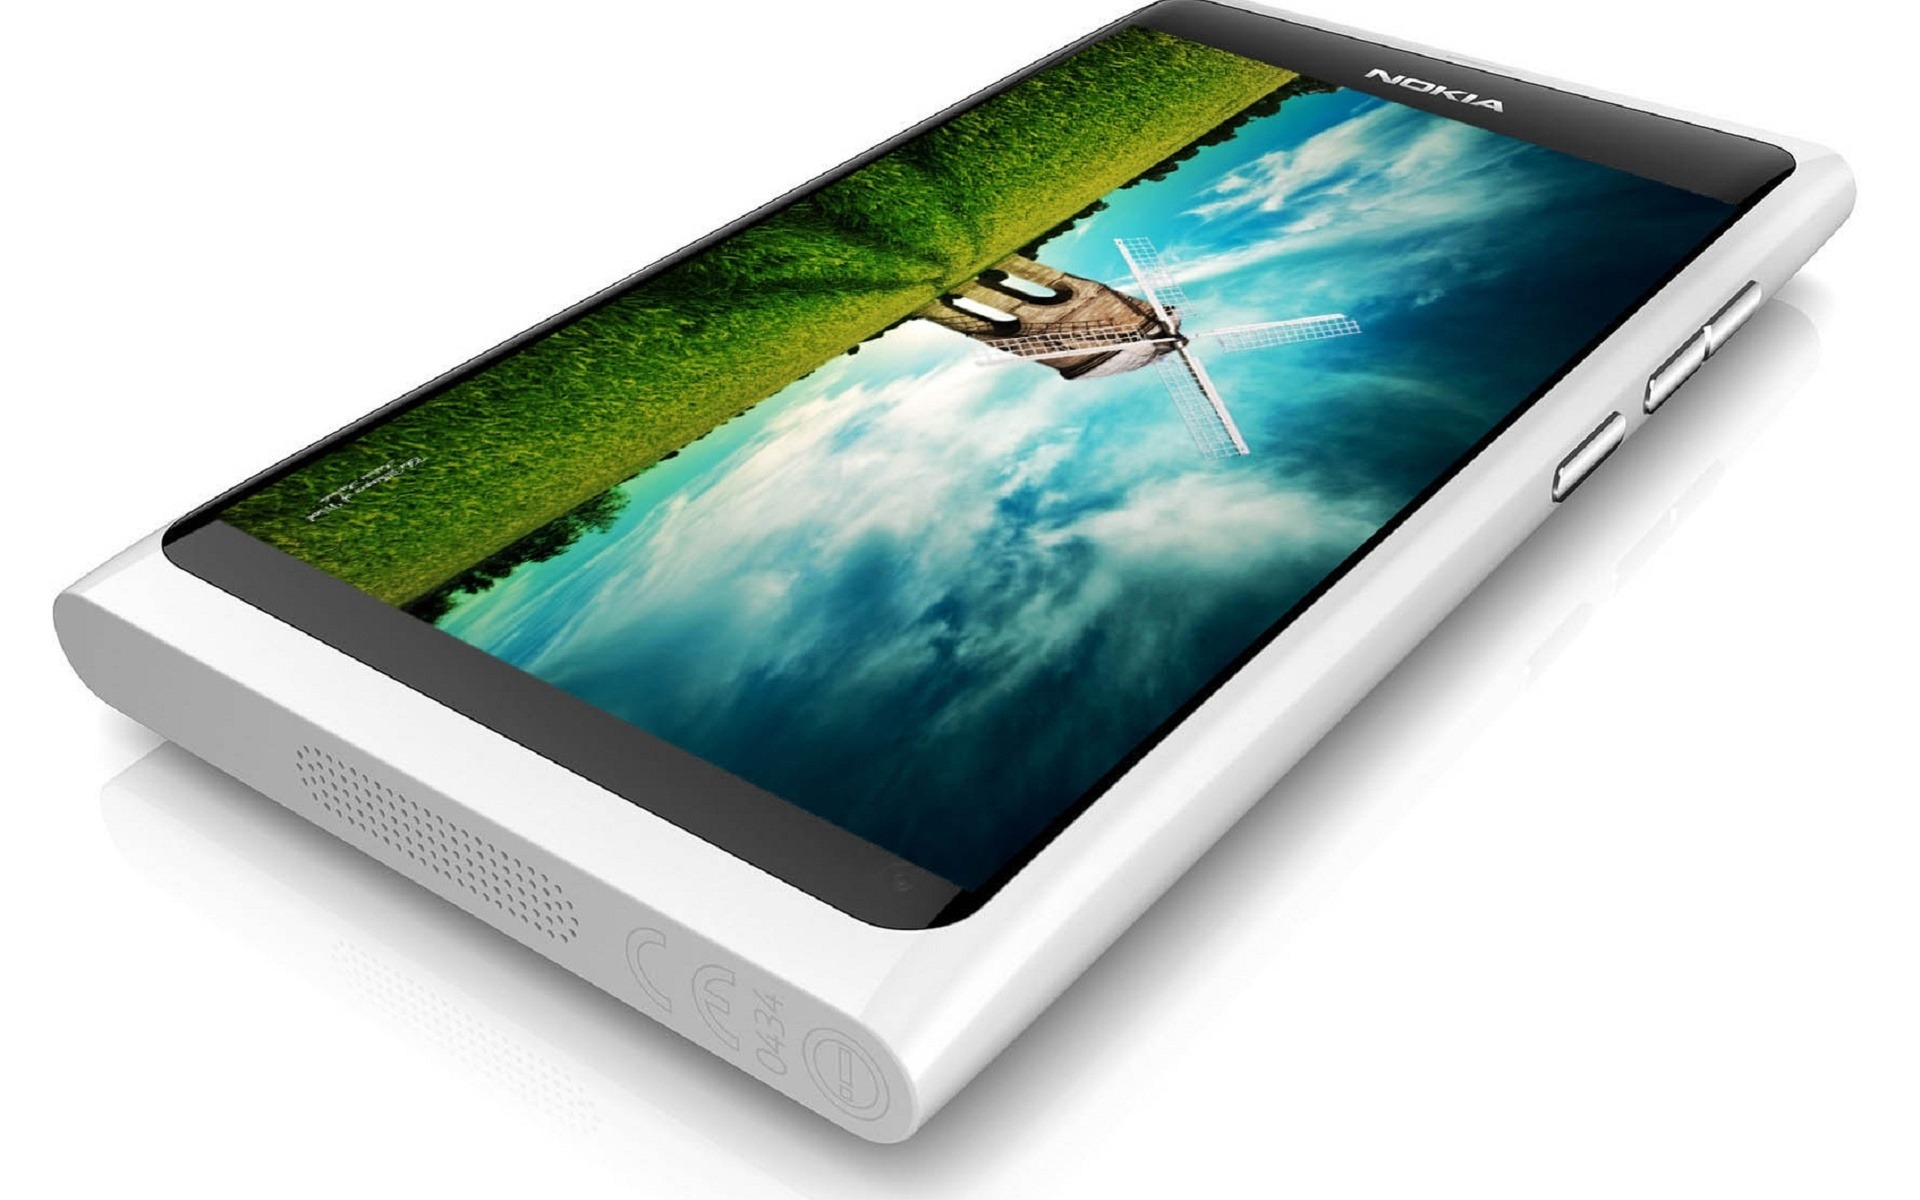
laptop, mobile, technology, tablet, gadget, business, medicine, electronic, device, product, multimedia, portable, pharmaceutical, tablet computer, electronic device, android os